Spring Triangle

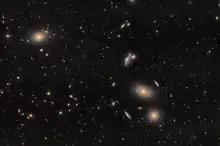
The Virgo Cluster

The Spring Triangle contains multiple objects of note, with a large amount of them belonging to the Virgo Cluster. This cluster contains around 1,500 galaxies and can be seen between the stars Denebola and Vindemiatrix, with many being notable Messier objects.